Edmar Moreira

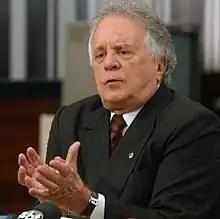
Moreira in 2009

Edmar Batista Moreira (25 September 1939 – 17 March 2023) was a Brazilian lawyer and politician. A member of several political parties throughout his career, he served in the Chamber of Deputies for three non-consecutive mandates: 1991 to 1995, 1999 to 2011, and February to April 2014.